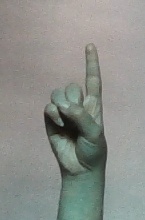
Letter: bb